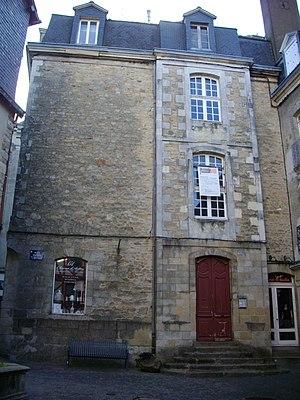
Hôtel Saint-Georges à Vannes (Morbihan, France), façade place Valencia
L'hôtel Saint-Georges est un ancien hôtel particulier de Vannes dans le Morbihan.